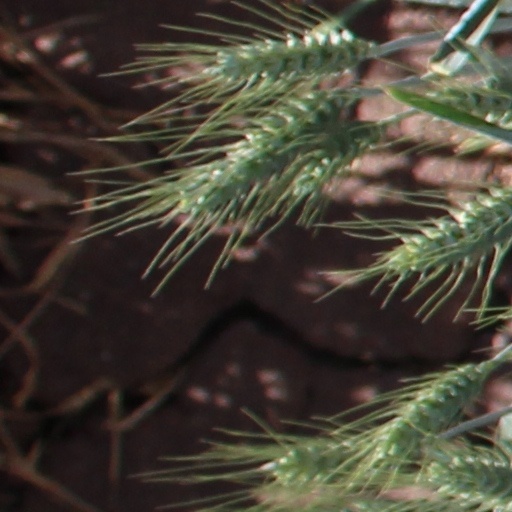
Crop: wheat